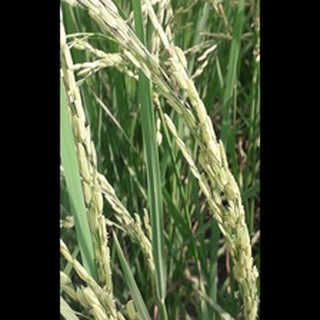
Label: healthy_rice